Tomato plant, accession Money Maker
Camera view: tilt-top (135 deg); turntable rotation: 240 degrees
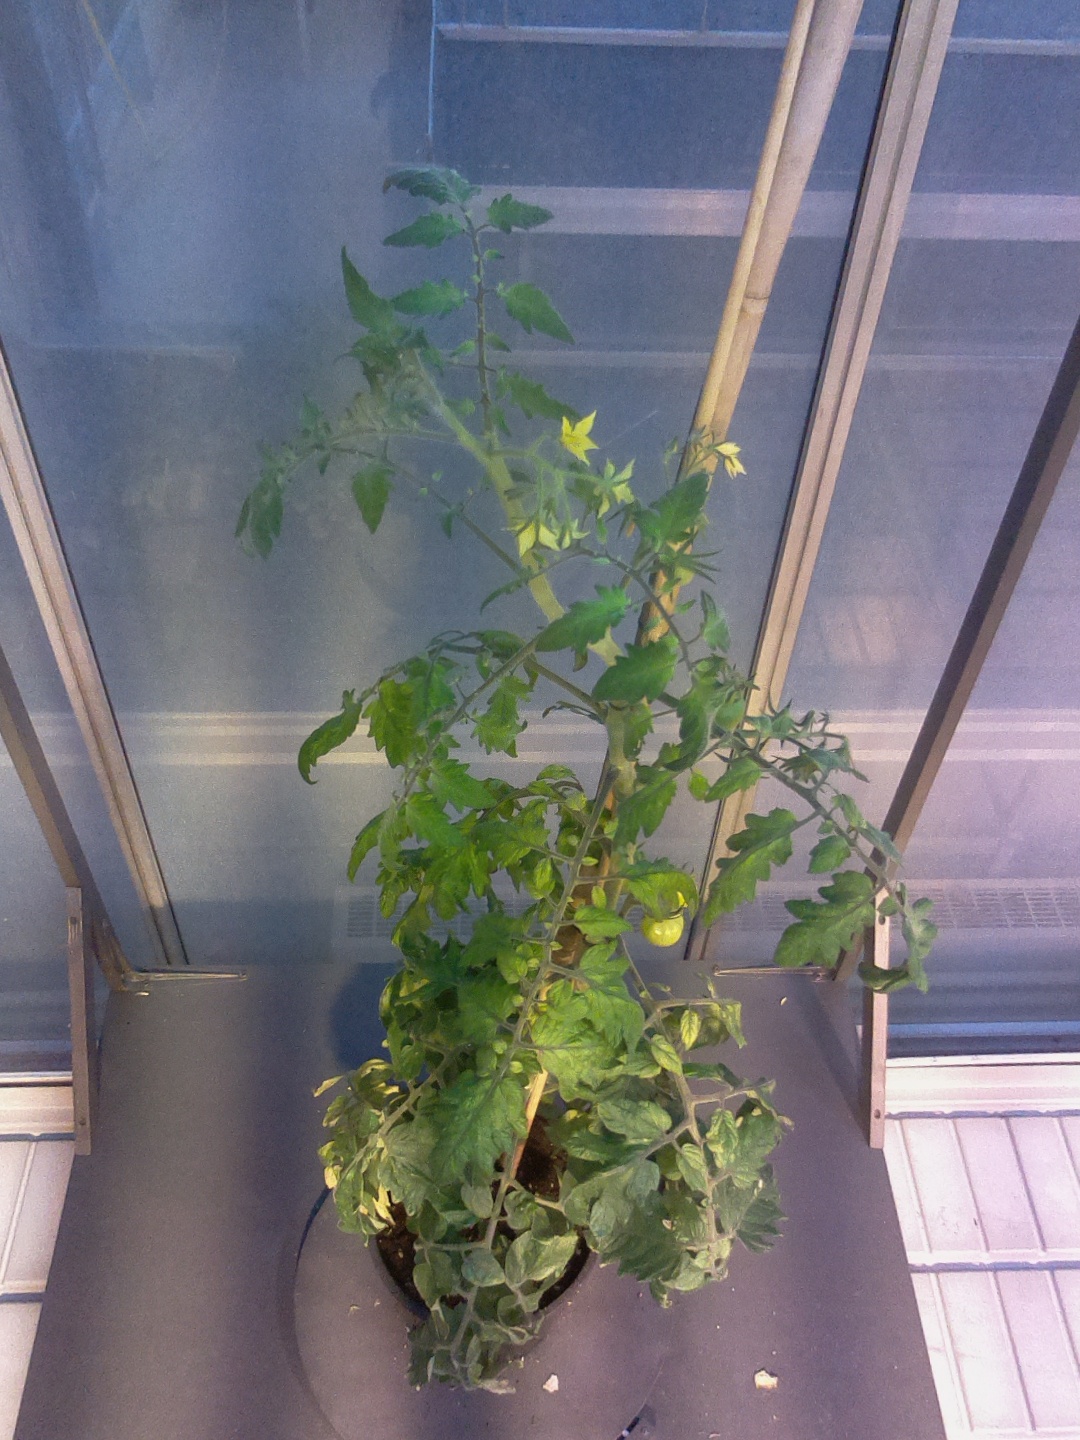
BBCH growth stage 75: 50%-60% of final fruit size